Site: brandenburg
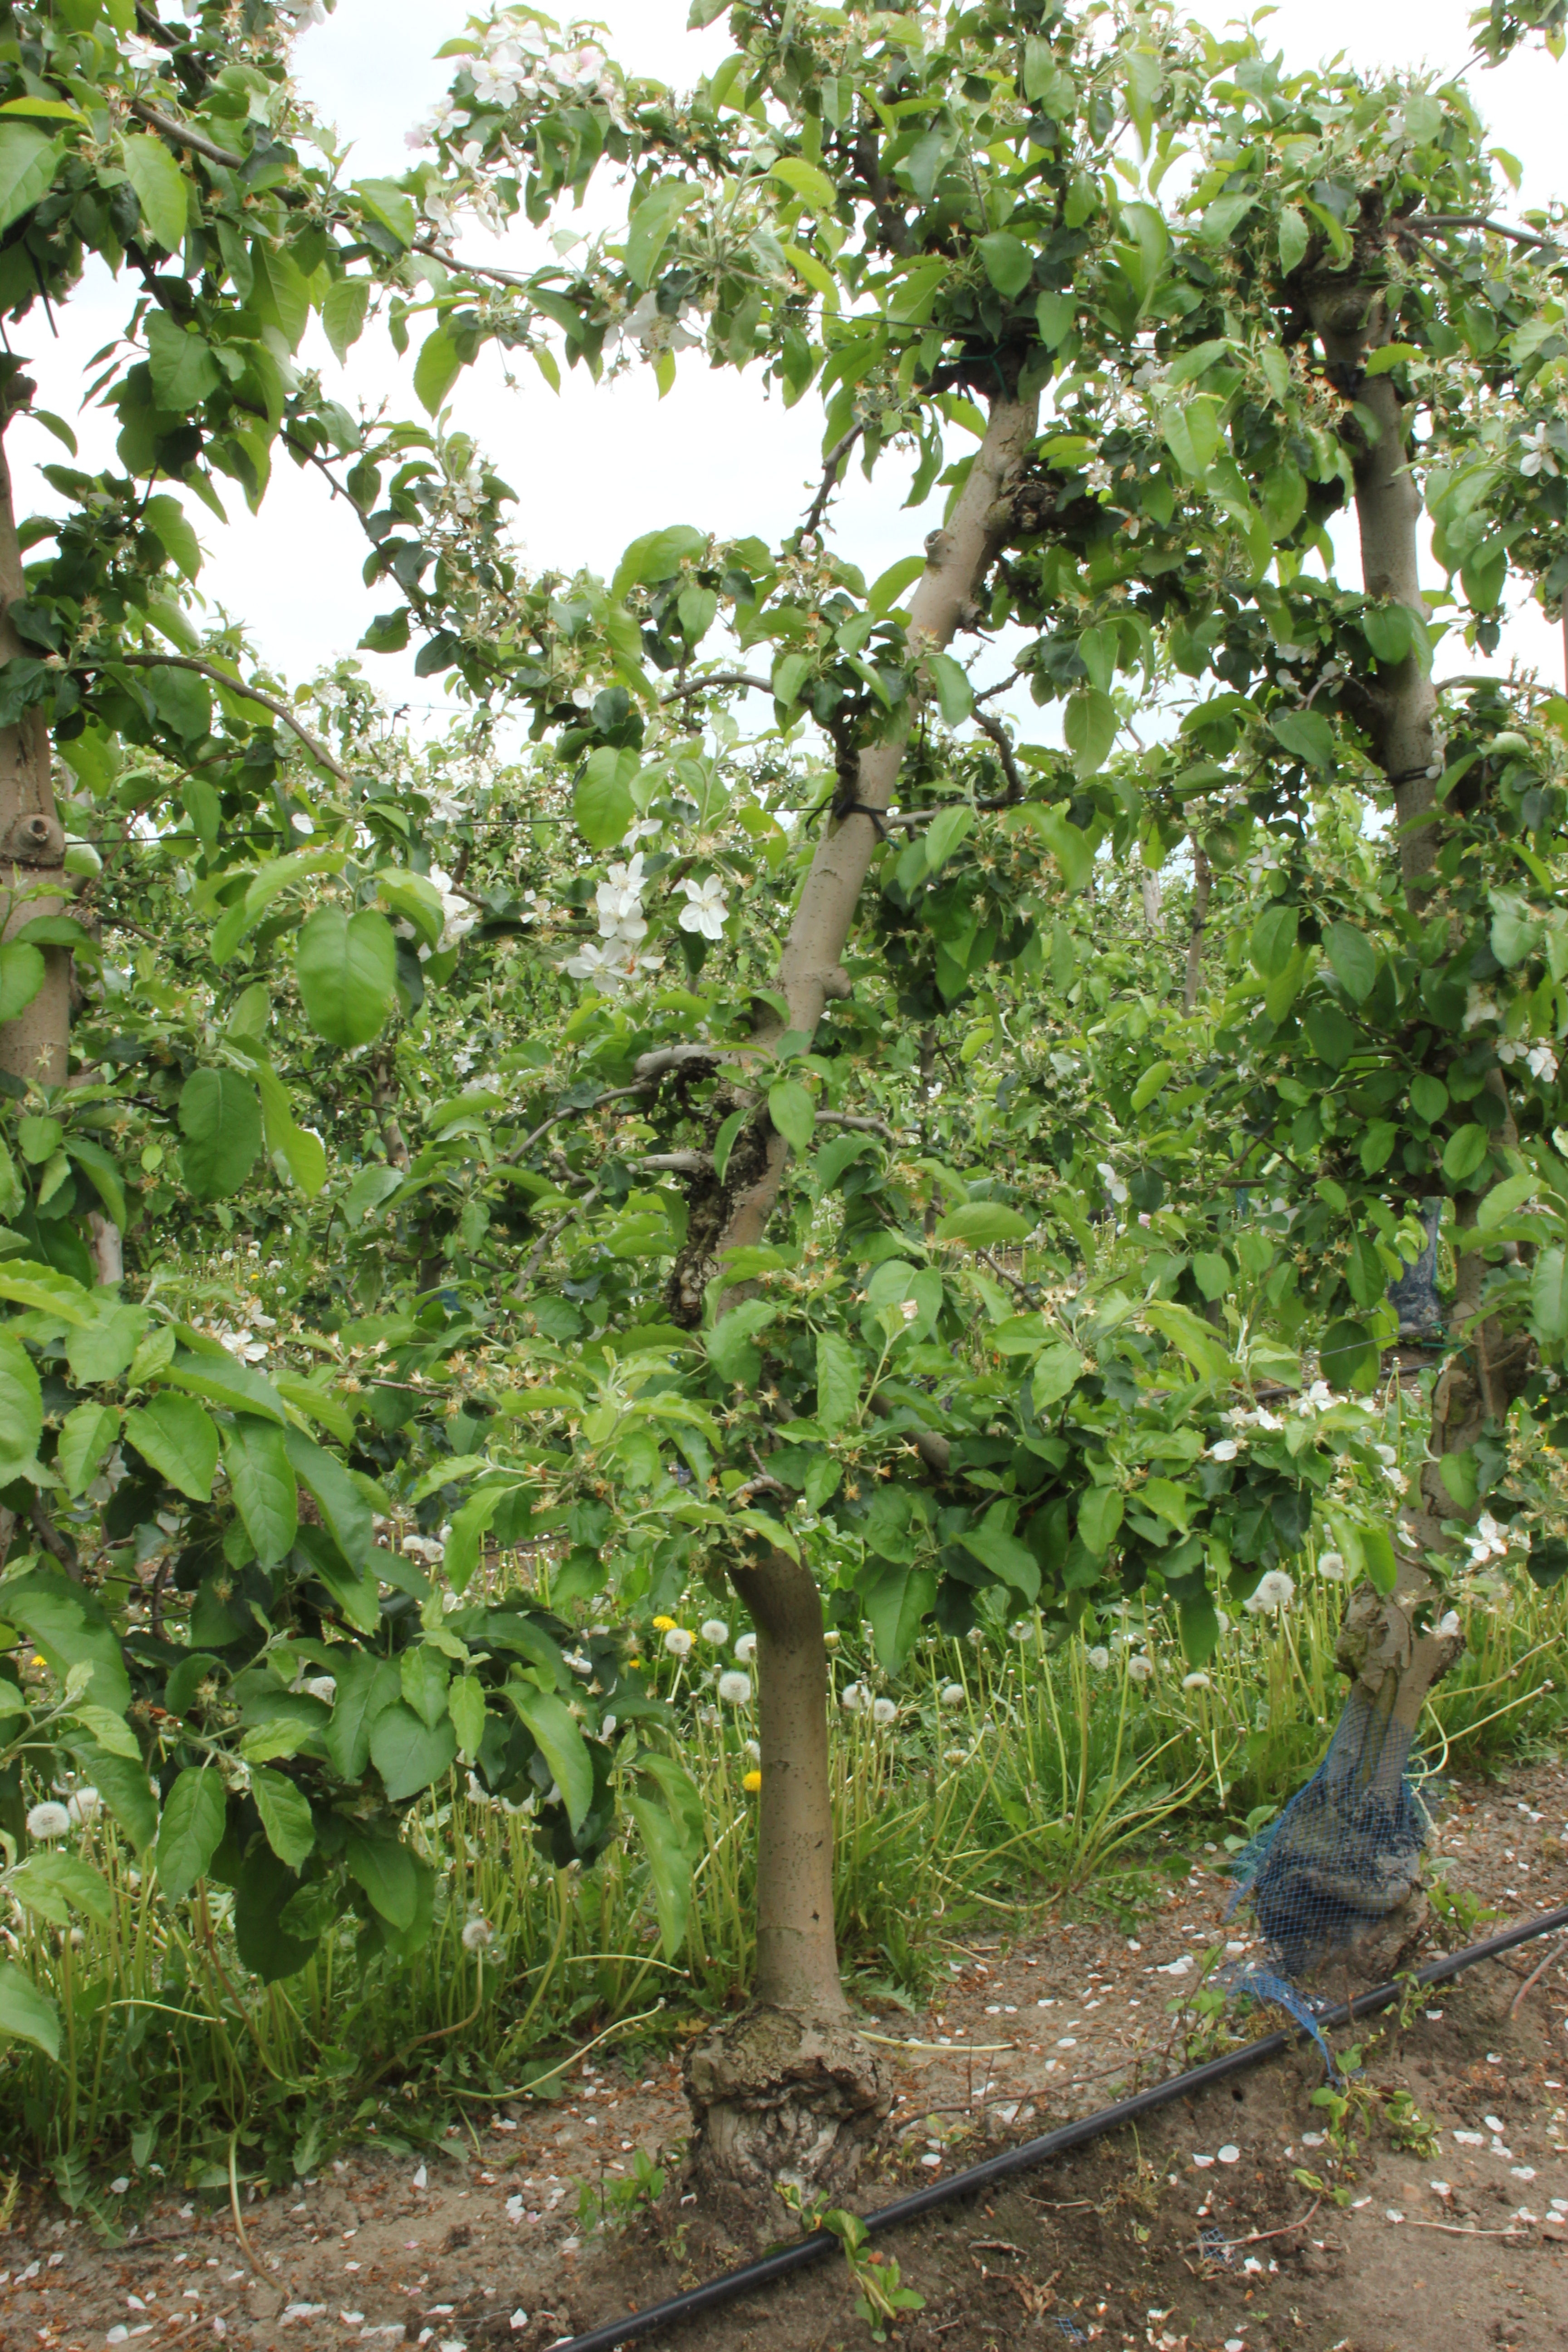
Growth stage (BBCH 67): Flowering